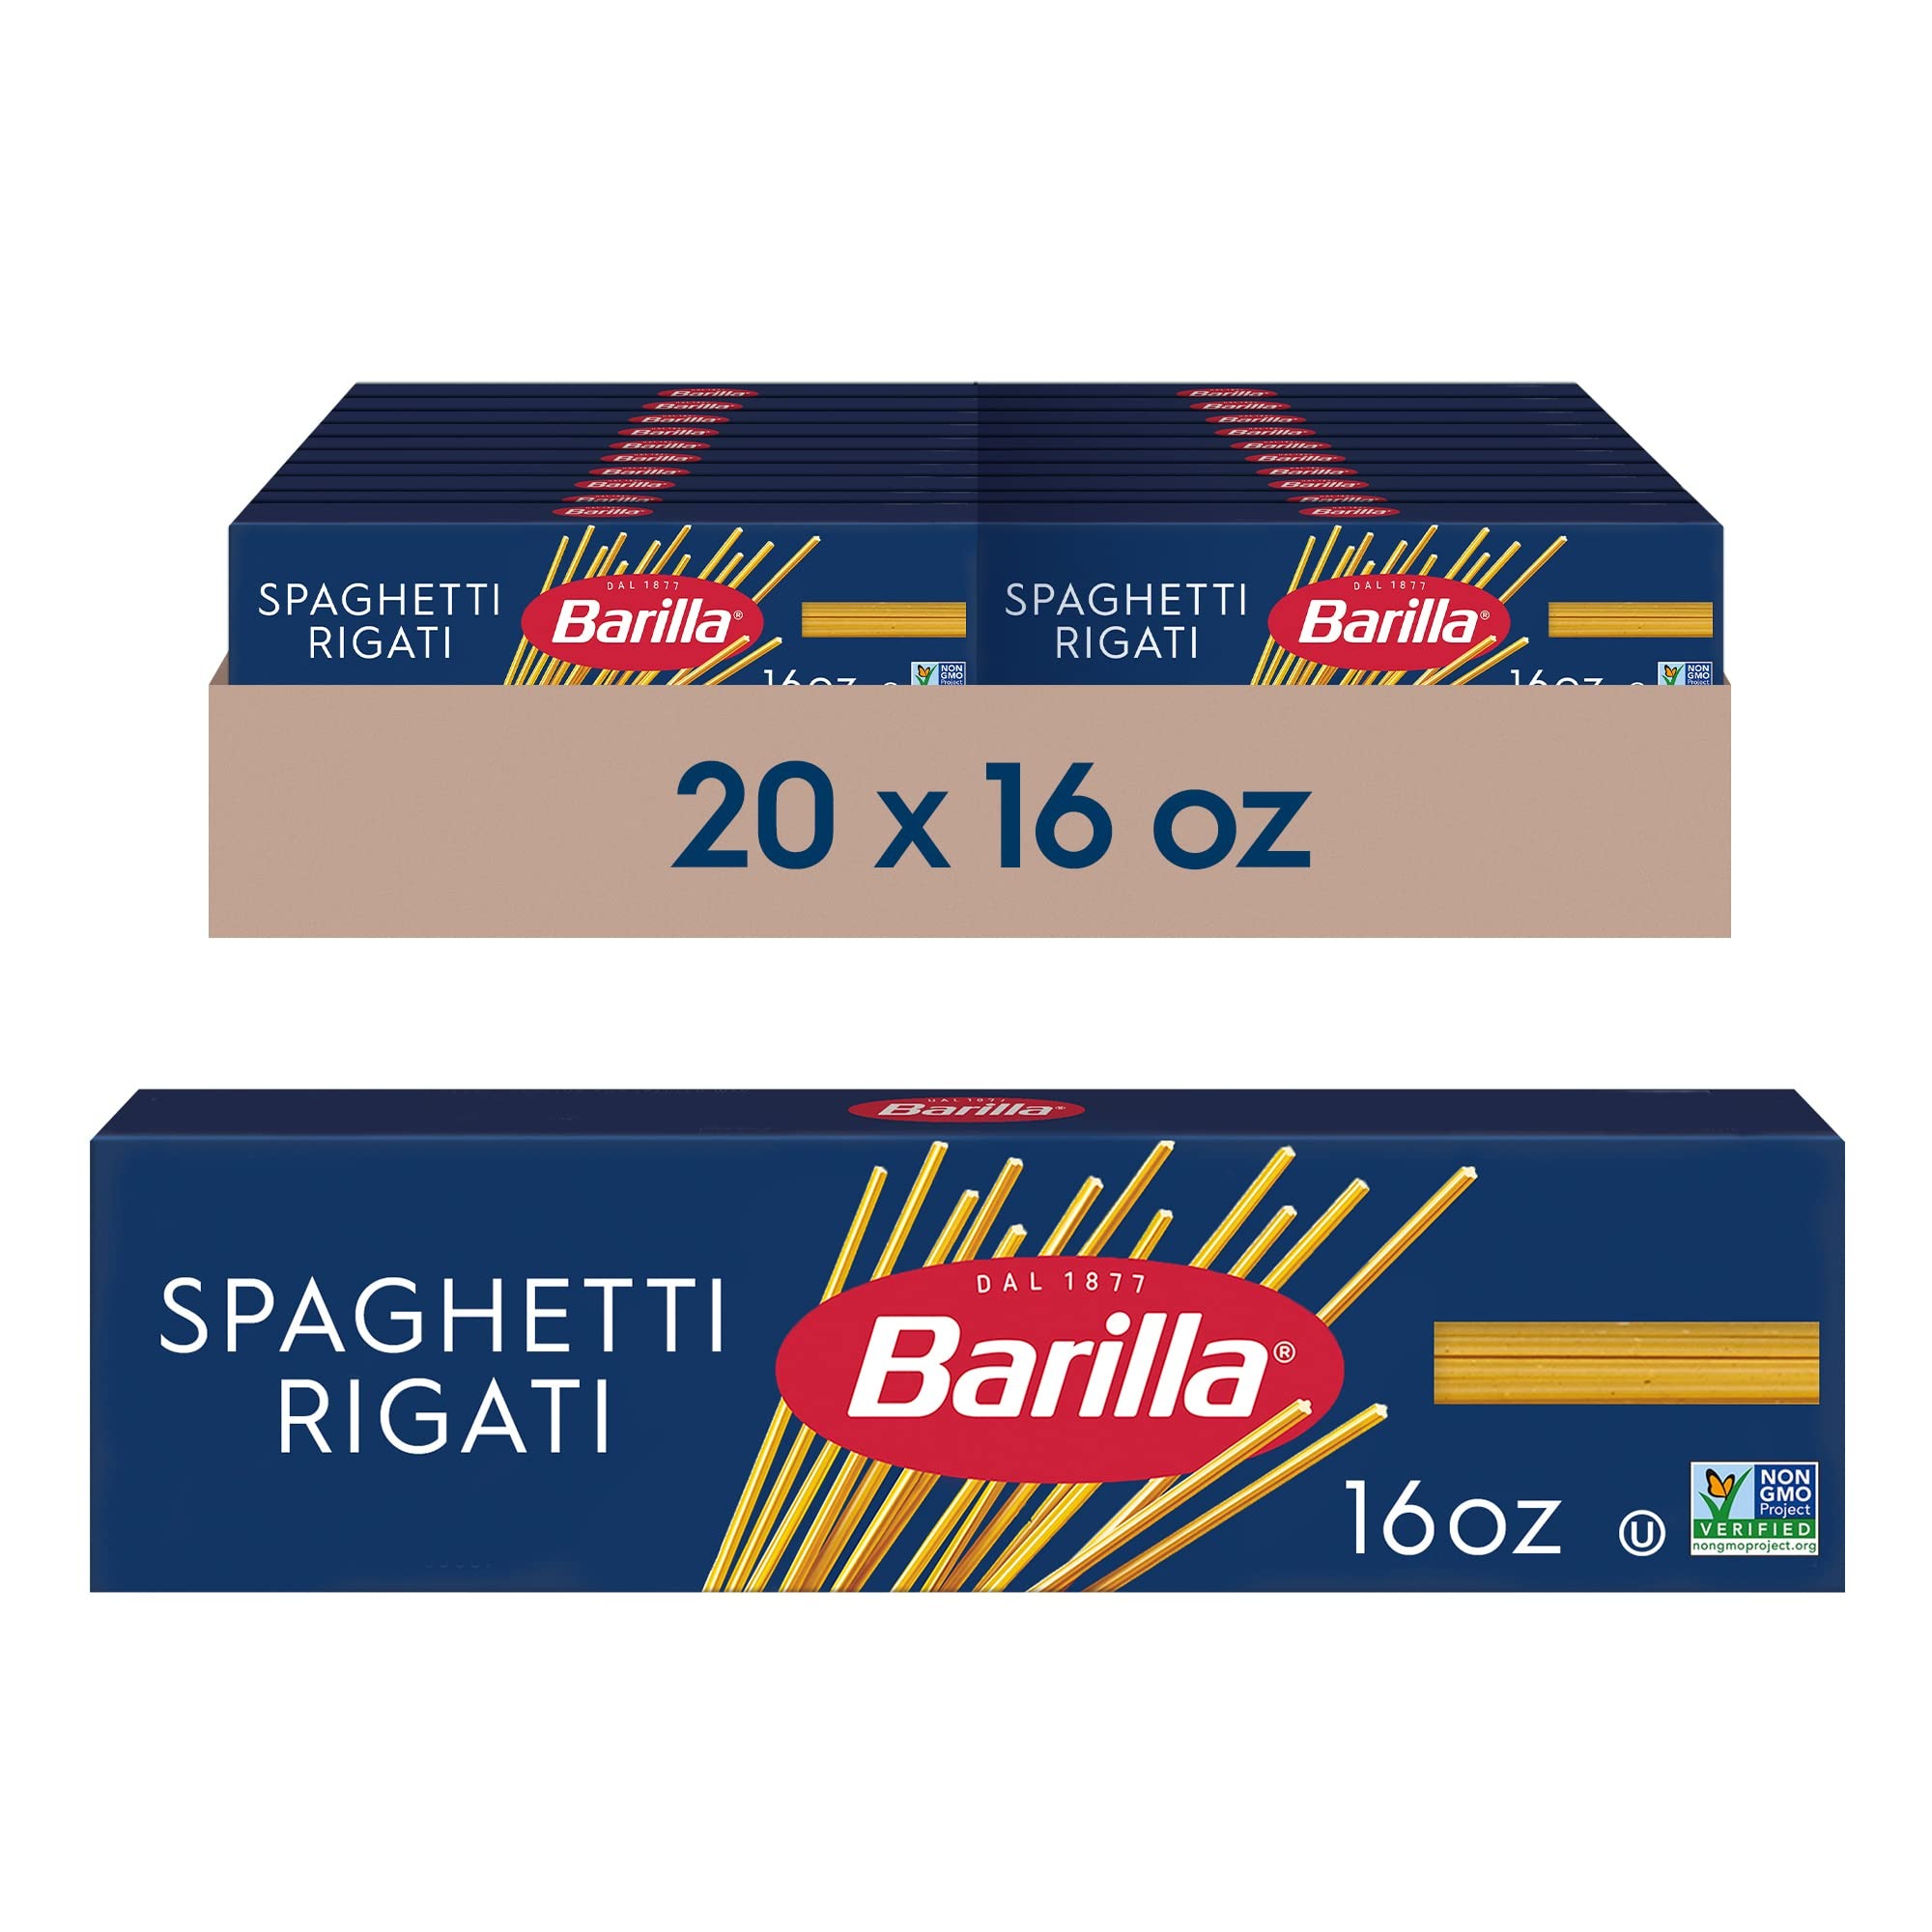
Item Name: Barilla Spaghetti Rigati Pasta, 16 oz. Box (Pack of 20) - Non-GMO Pasta Made with Durum Wheat Semolina - Kosher Certified Pasta
Bullet Point 1: SPAGHETTI RIGATI PASTA: Barilla Spaghetti Rigati, or “ridged spaghetti”, is an innovation created for pasta lovers across America, inspired by its globally adored cousin, spaghetti; Stock up with this pack of 20, 16-ounce boxes of spaghetti rigati
Bullet Point 2: BARILLA PASTA: Long, golden strands of pasta made with 100% durum wheat and water to deliver great taste and "al dente" texture every time
Bullet Point 3: CREATE DELICIOUS PASTA MEALS: Pairs well with just about any type of pasta sauce or spaghetti sauce: from a simple tomato sauce to a hearty meat sauce, a chunky vegetable sauce or a creamy carbonara sauce
Bullet Point 4: COOKS TO PERFECTION EVERY TIME: Perfect pasta in 6-7 minutes
Bullet Point 5: NON-GMO & KOSHER CERTIFIED PASTA: Barilla Spaghetti Rigati pasta is crafted with the highest quality Non-GMO ingredients and is kosher certified
Bullet Point 6: FREE FROM MAJOR ALLERGENS: Barilla pasta is lactose, peanut, shell fish, fish, tree nut, and soy free; Suitable for vegetarians
Bullet Point 7: UNCOMPROMISING QUALITY, TRUSTED FOR GENERATIONS: A pantry staple, people know Barilla stands for quality and a perfectly "al dente" pasta texture every time; That's why Barilla pasta has been an Italian favorite for over 140 years
Value: 320.0
Unit: Ounce

Price: 2.295